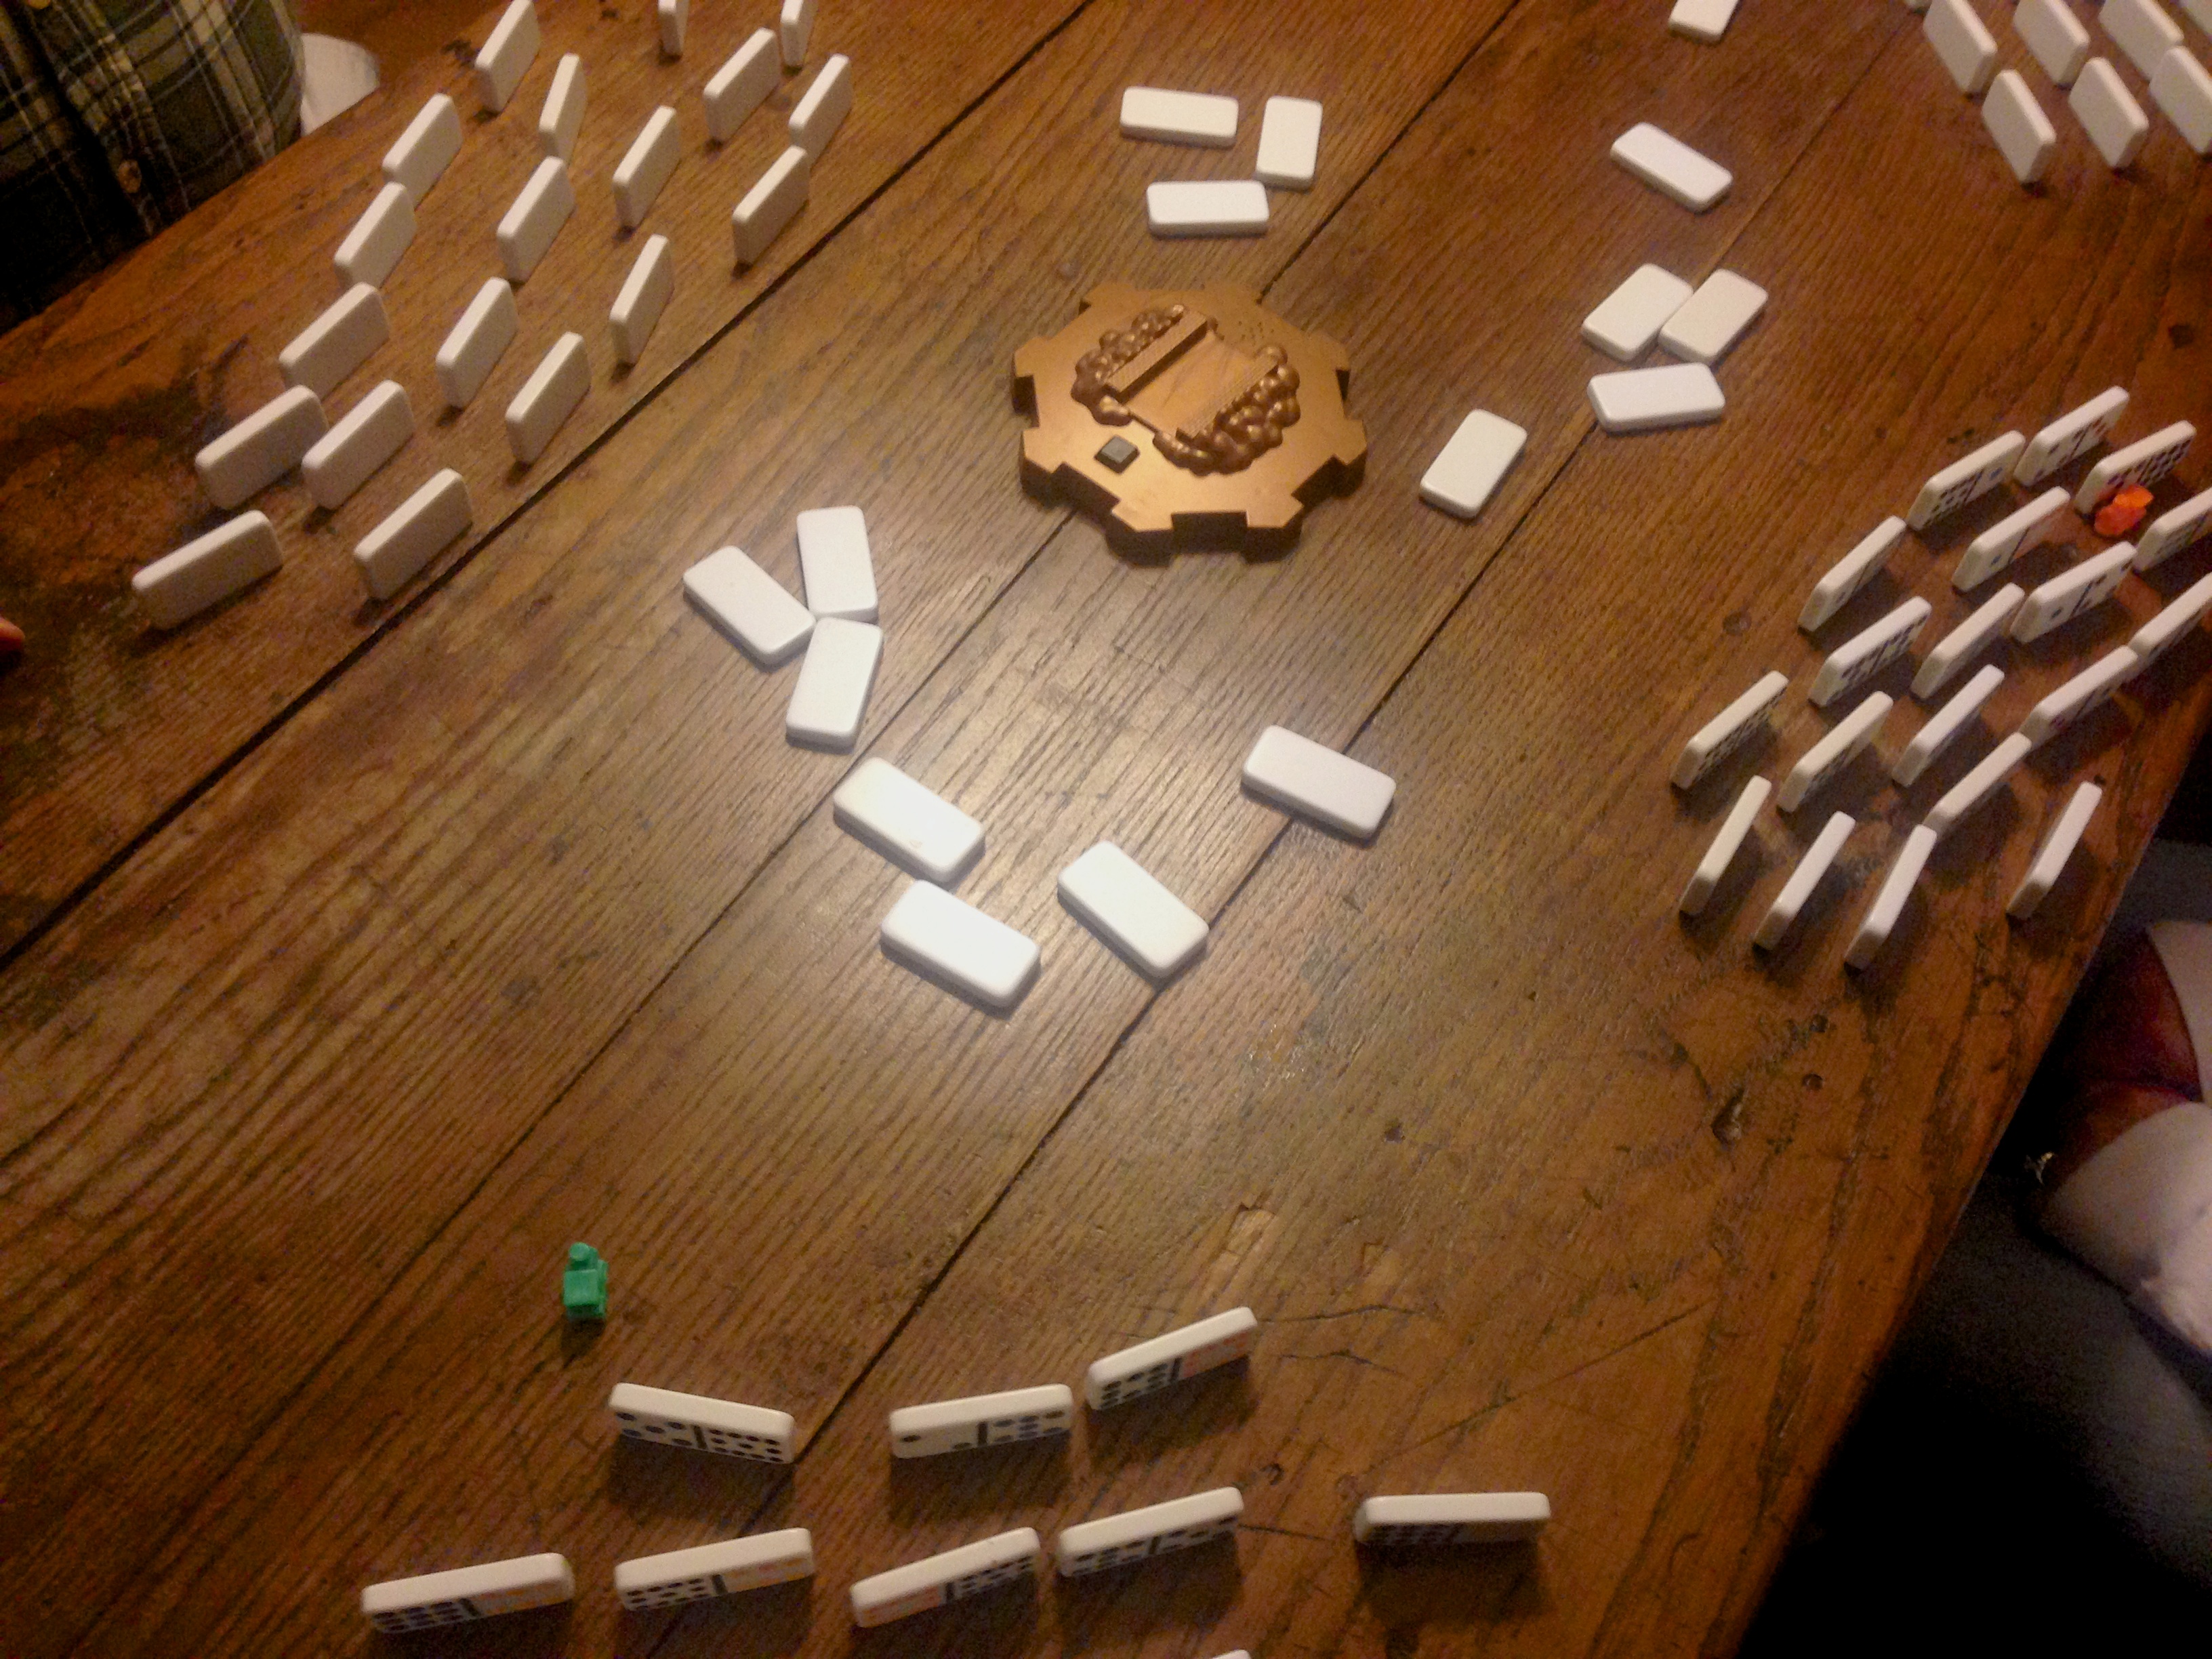
table, wood, guitar, floor, cool image, games, screenshot, flooring, string instrument, plucked string instruments